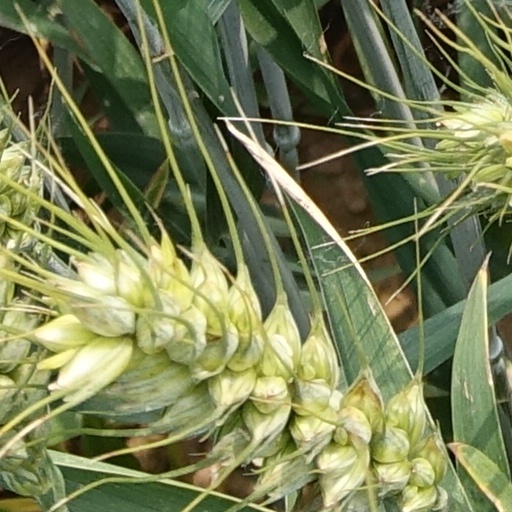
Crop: wheat